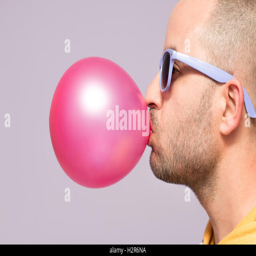
man blowing pink chewing gum on a light purple background